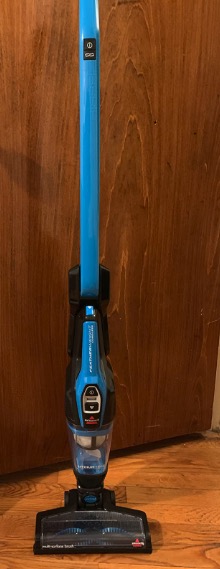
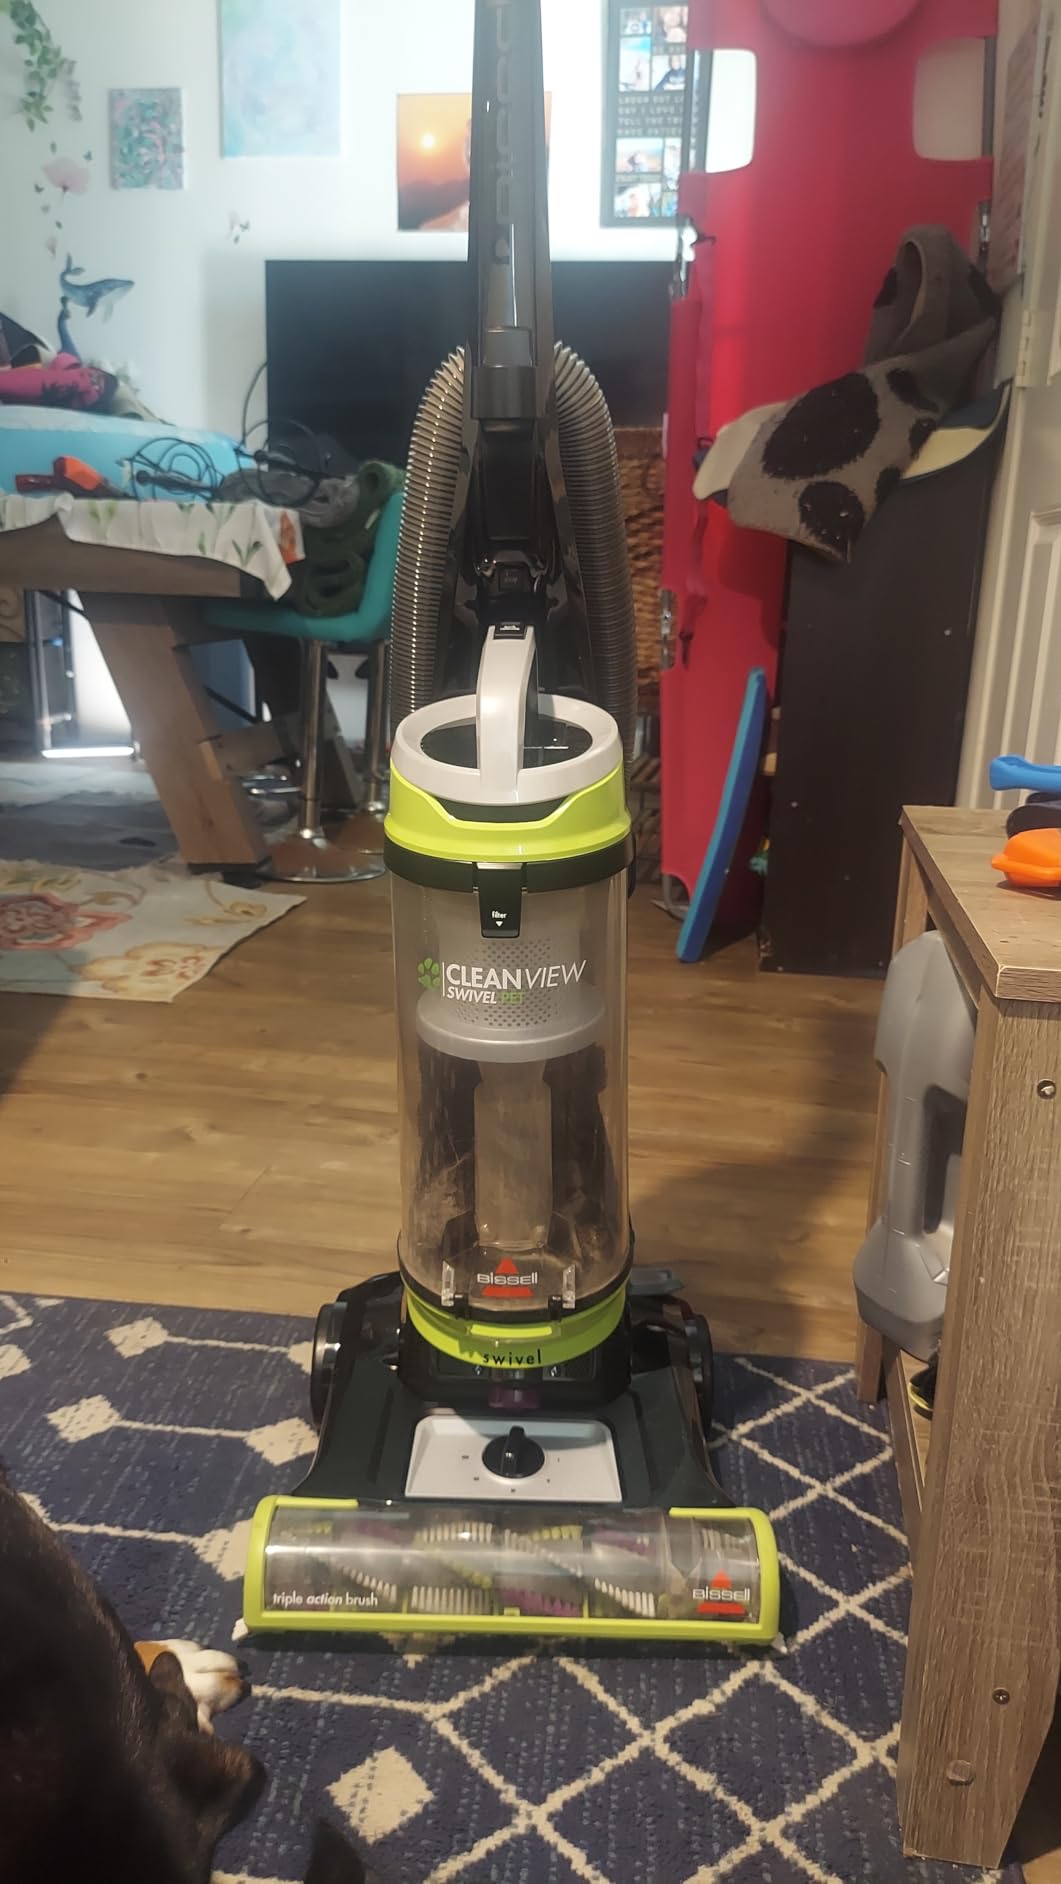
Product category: items_vacuum
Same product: no